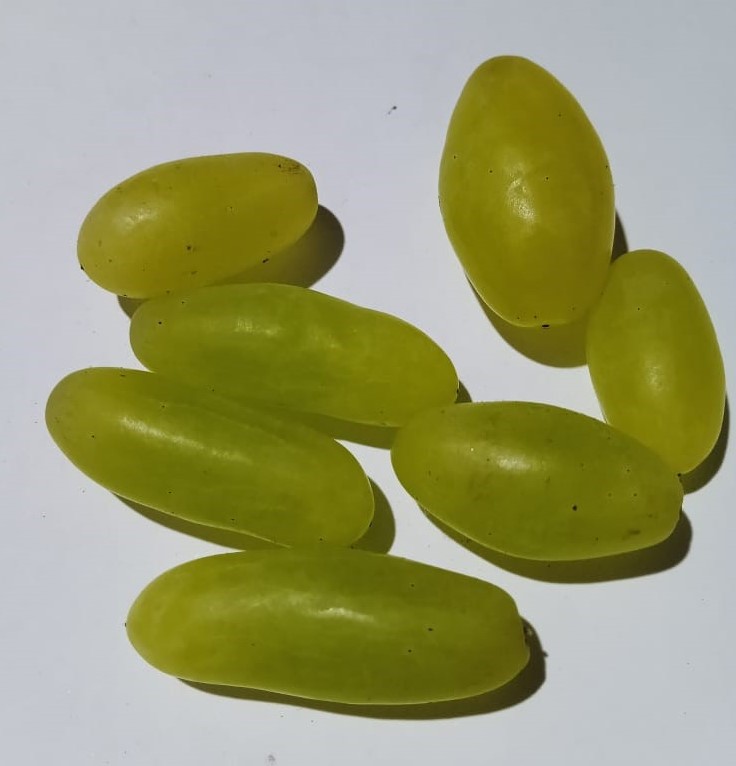
Fruit: grape
Condition: fresh